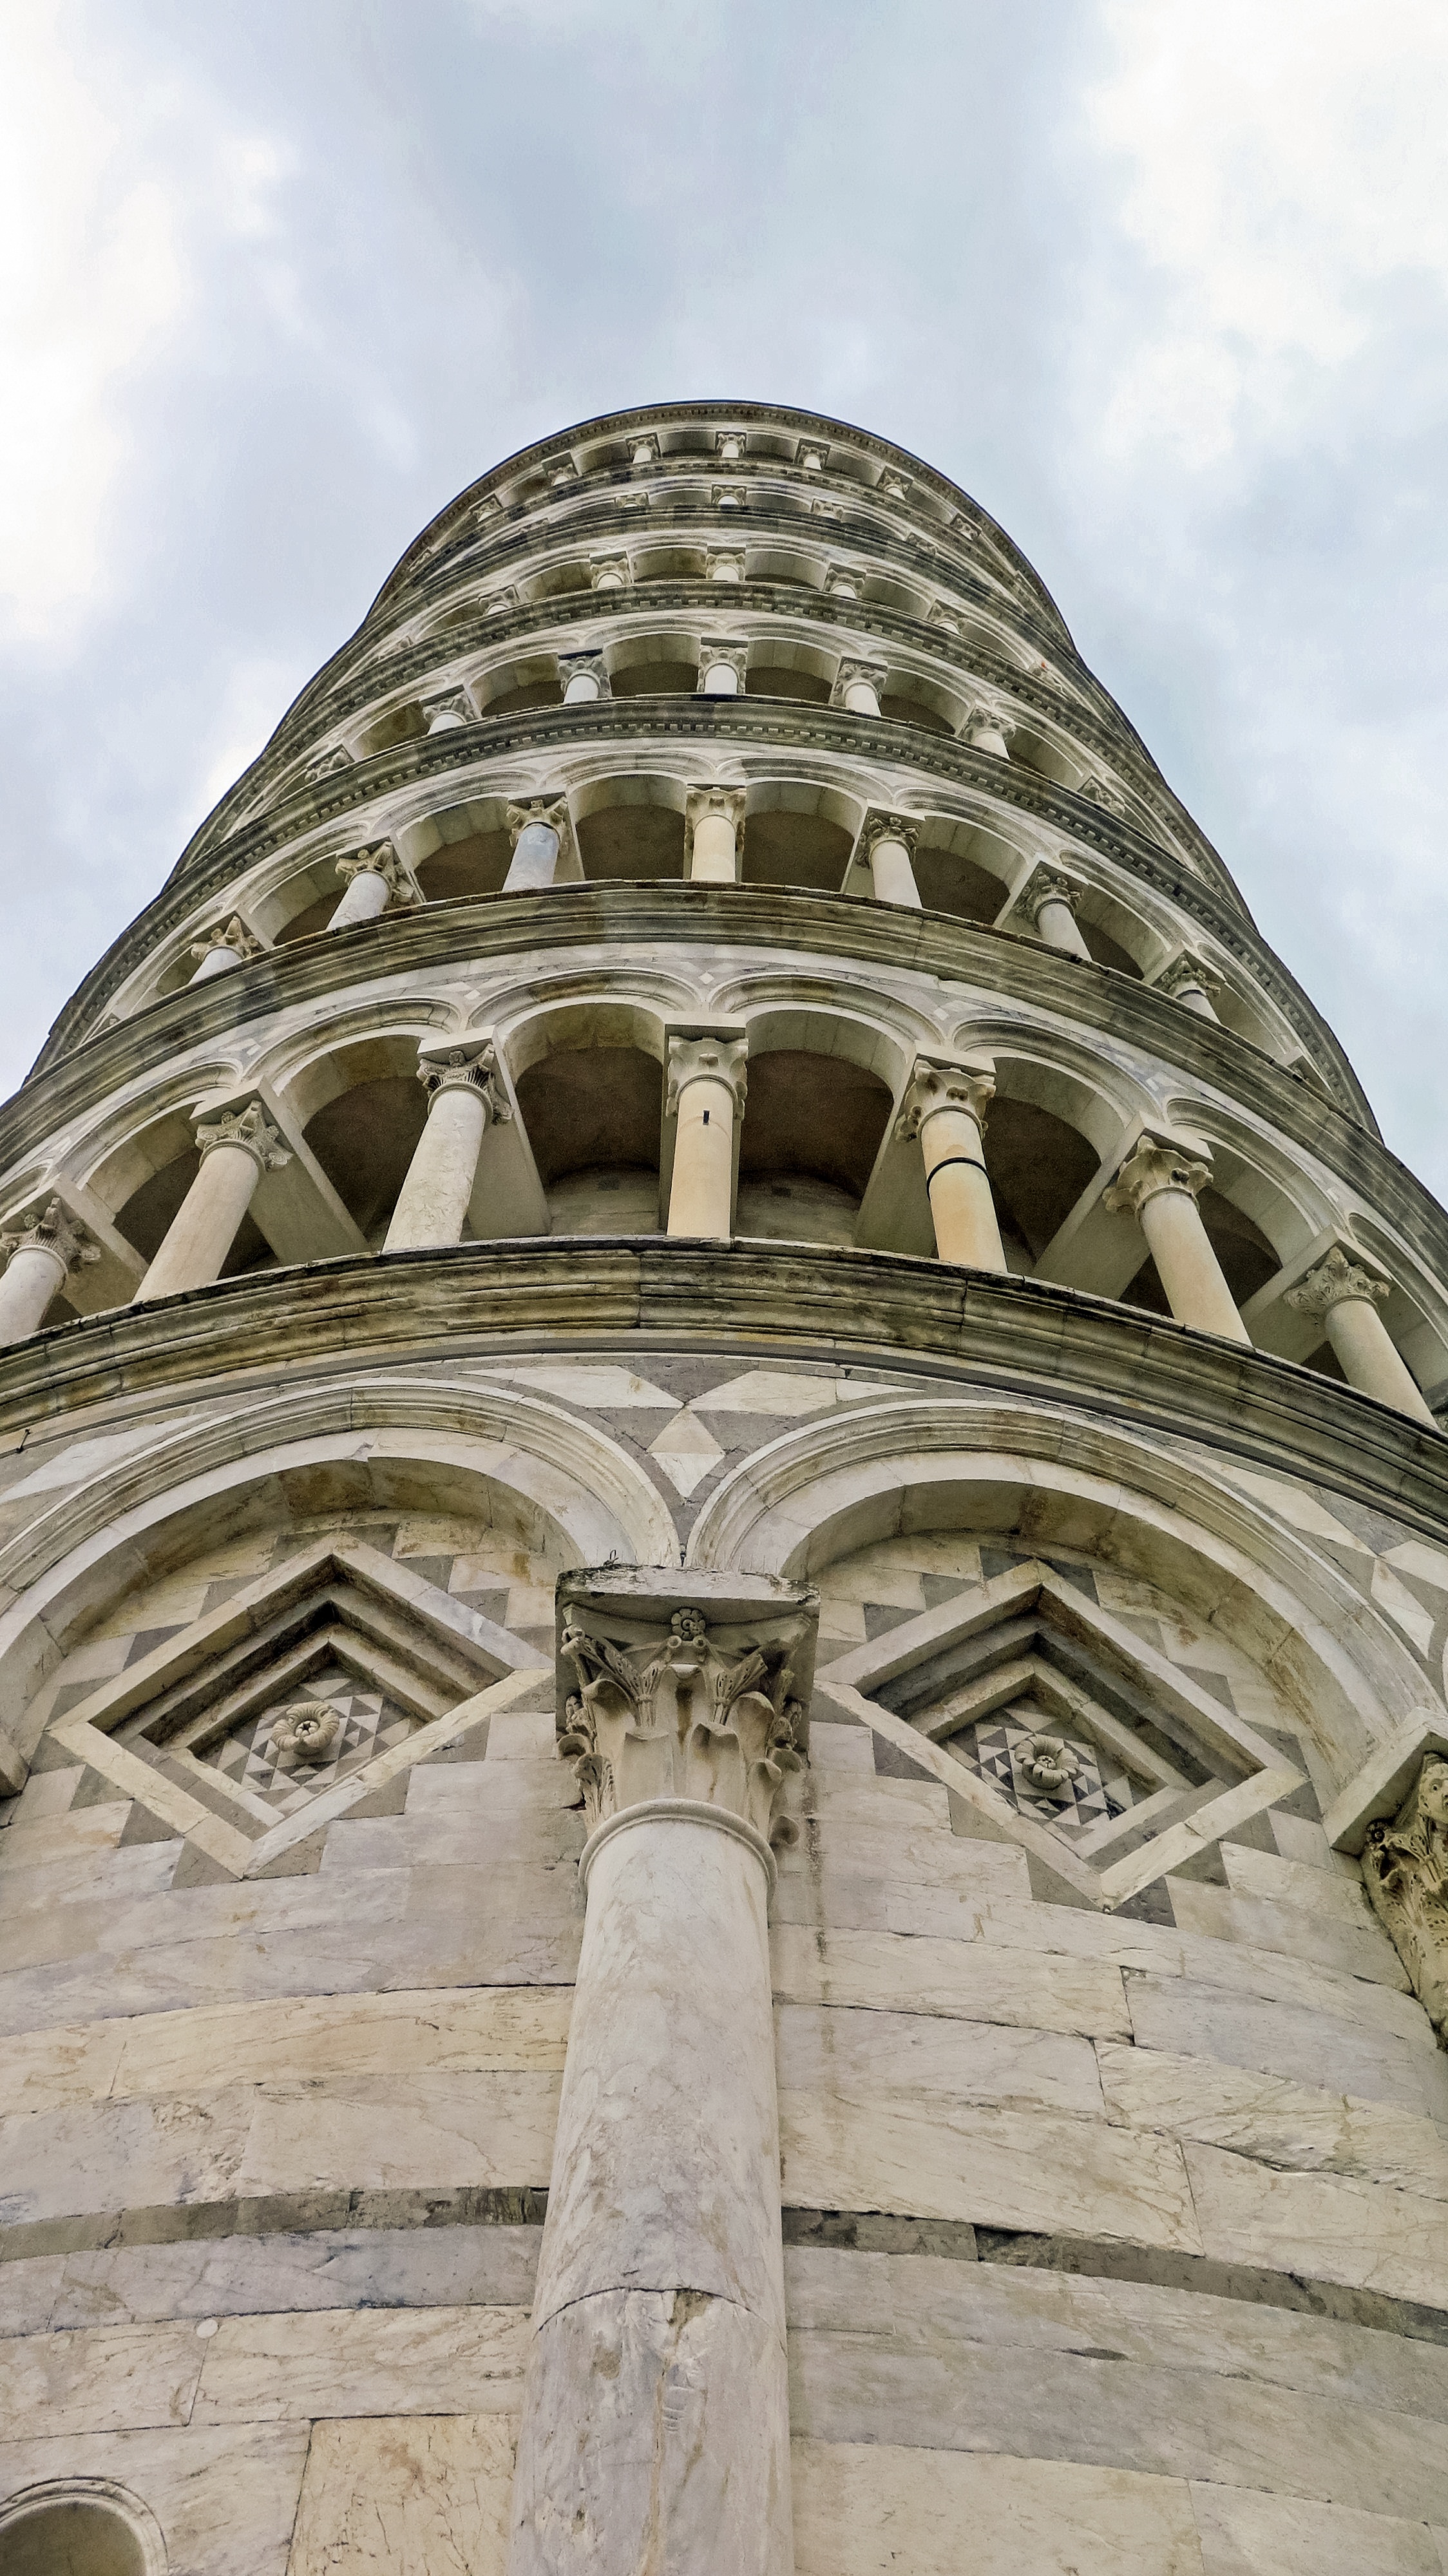
rock, architecture, structure, building, monument, arch, tower, landmark, italy, tuscany, facade, chapel, place of worship, baptistery, temple, ruins, pisa, monastery, symmetry, dome, leaning tower, historic site, ancient history